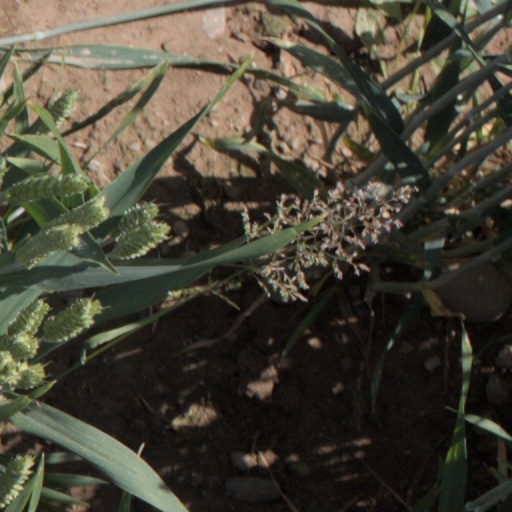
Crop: wheat